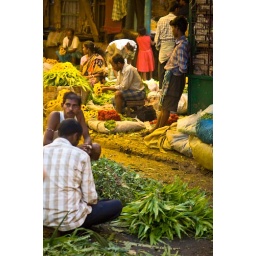
Kolkata - wholesale flower market near the Howrah bridge